Mickey Edwards

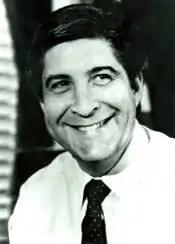

Marvin Henry "Mickey" Edwards (born July 12, 1937) is an American politician who was a Republican member of the U.S. House of Representatives, serving Oklahoma's 5th congressional district from 1977 to 1993.